Stirrup jar

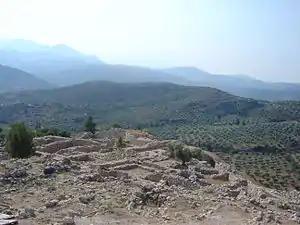
Houses in Mycenae. Note the extensive plantation of olive in the background.

Stirrup jars have been found at archaeological sites throughout the Eastern Mediterranean region, including those in mainland Greece, the Cyclades, Crete, Cyprus, Rhodes, Asia Minor, and Ancient Egypt. In short, the type is primarily associated with, and is a diagnostic of, Mycenaean Greece. It is known from the entire Mycenaean Period from Early Mycenaean (Late Helladic and Cycladic I and II) through all phases of the Late Mycenaean (Late Helladic, Cycladic, and Minoan III).